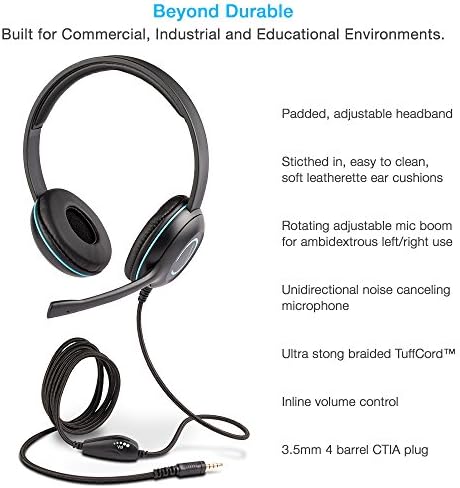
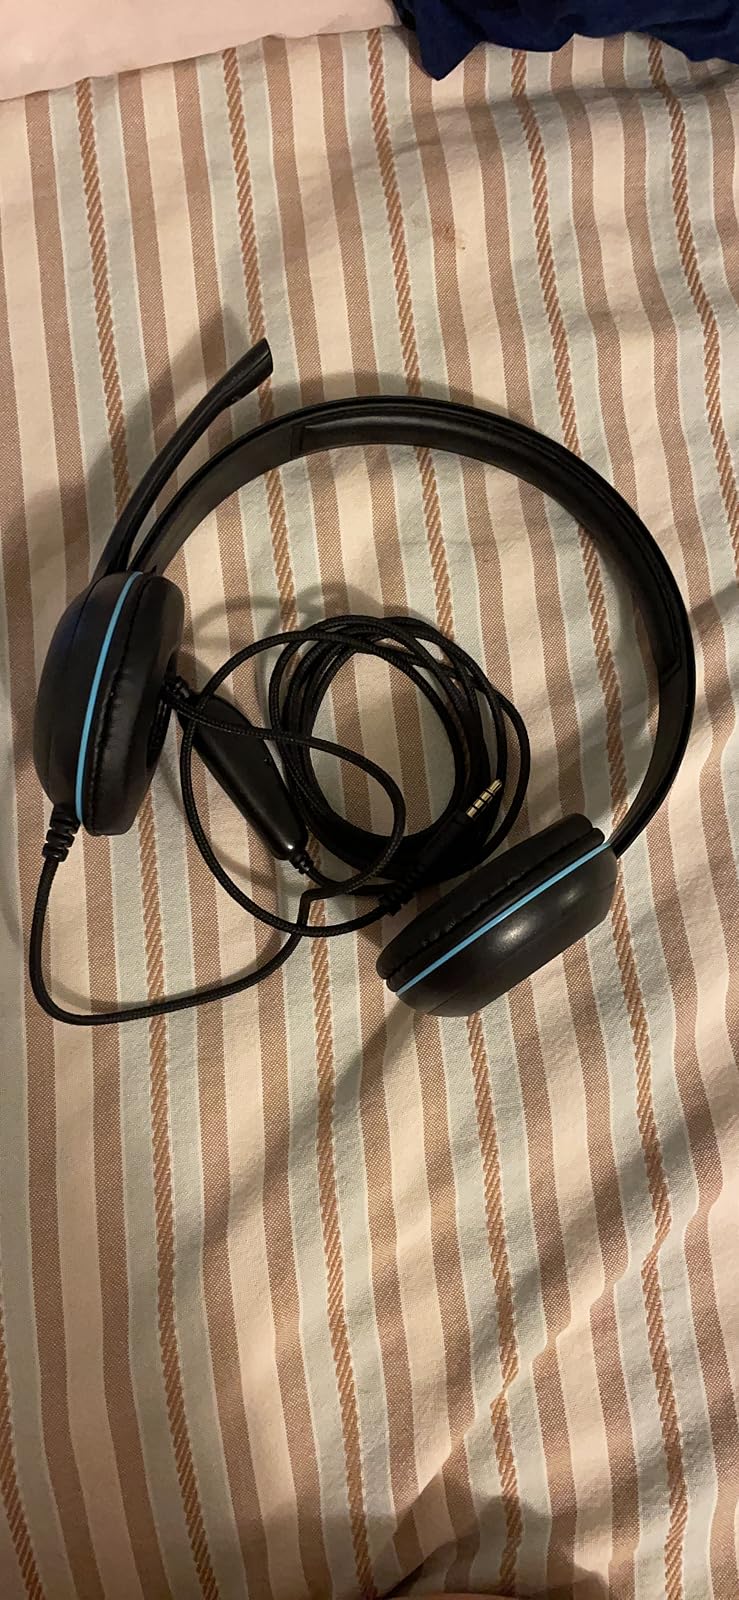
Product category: headphones
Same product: yes